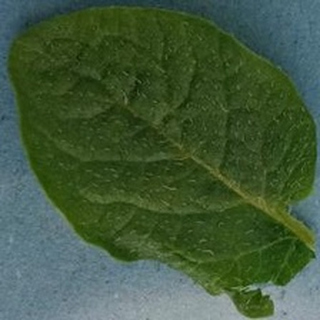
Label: healthy_potato